Love It If We Made It

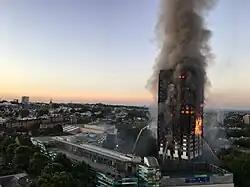
The Grenfell Tower fire had a significant impact on Healy, causing him to transform "Love It If We Made It" into an "outward exorcism".

The instrumentation of "Love It If We Made It" was created by Daniel in 2015. Development of the lyrics began immediately after the 1975 concluded the recording of "I Like It When You Sleep, for You Are So Beautiful yet So Unaware of It". The band was inspired by the Blue Nile's "Hats" (1989), which they frequently listened to during their I Like It When You Sleep Tour. They sought to create something similar but "slightly different [...] like [the] Blue Nile on steroids", and wanted the song to sound "really machine-like, in an industrial sense". In an interview with "Entertainment Weekly", Healy said the song was based on "The Downtown Lights", adding: "I didn't want to hide away from referencing it. I wanted it to be fucking obvious to people that know."